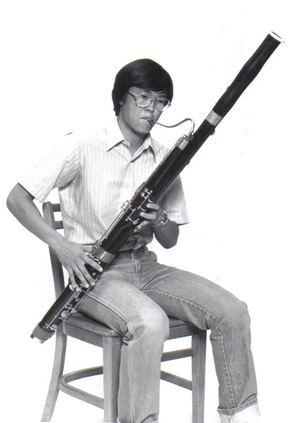
Photo d'un joueur de basson.